List of Naruto volumes

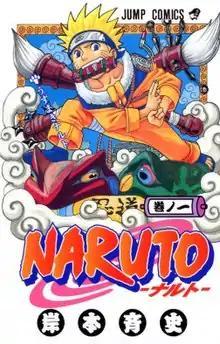
The cover of the first "Naruto" "tankōbon" released in Japan by Shueisha in March 2000.

The "Naruto" manga is written by Masashi Kishimoto and published by Shueisha in "Weekly Shōnen Jump". The series focuses on titular hero and protagonist named Naruto Uzumaki, a ninja from the Hidden Leaf Village with supernatural ninjutsu abilities, who is the host of Nine Tailed Fox and dreams to become Hokage in order to receive respect from the villagers and to protect them from any upcoming threats. The series began its serialization in the issue 43 from 1999. Shueisha later collected these chapters in "tankōbon" bound volumes. The first 244 chapters are known as Part I, and constitute the first part of the "Naruto" storyline. All subsequent chapters belong to Part II, which continues the storyline from Part I after a two-and-a-half-year ellipsis. Viz Media licenses the "Naruto" manga for an English adaptation in North America, where it is serialized in the American "Shonen Jump" and released in volume format.